When Knighthood Was in Flower (play)

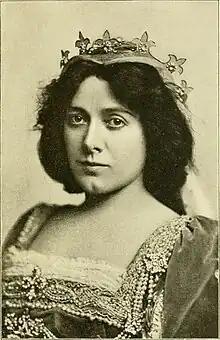
Julia Marlowe as Mary Tudor in "When Knighthood Was in Flower"

When Knighthood Was in Flower is a play in four acts by Paul Kester. It is based on the 1898 novel of the same name by Charles Major. The work premiered on Broadway at the Criterion Theatre on January 14, 1901. It ran for a total of 176 performances; closing in June 1901. The original production was produced by Charles Frohman and used sets by Ernest Albert, Frank E. Gates and Edward A. Morange. The costumes were designed by Mrs. Charles Hone and Harper Pennington. The cast was led by Bruce McRae as Charles Brandon and Julia Marlowe as Mary Tudor among others.